KPSI-FM

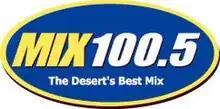
Previous logo

In November 1991, the frequency was changed to 100.5, which also allowed KPSI-FM to boost its power to . On March 19, 2002, KPSI-FM dropped the top 40 sound, changing to its current hot adult contemporary music format and "Mix 100.5" branding.